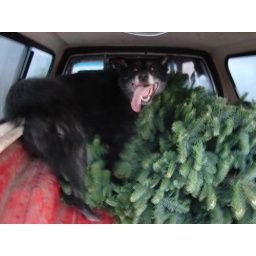
Packer and tree in truck